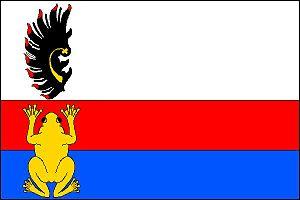
Žabonosy est une commune du district de Kolín, dans la région de Bohême-Centrale, en République tchèque. Sa population s'élevait à 239 habitants en 2020.